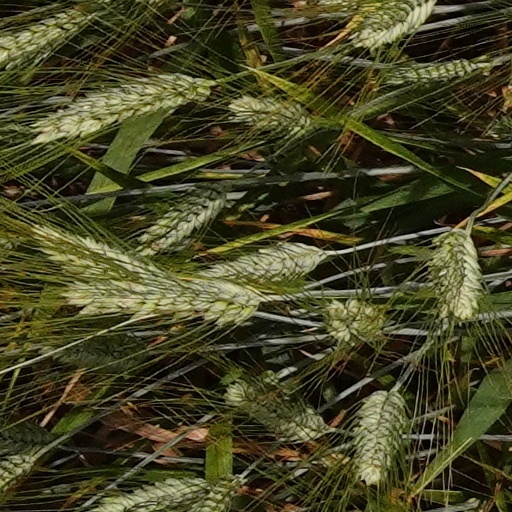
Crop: wheat